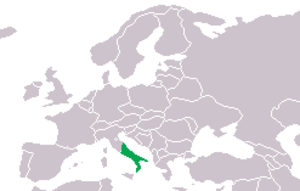
Lissotriton italicus est une espèce d'urodèles de la famille des Salamandridae.